Shetland Sheepdog

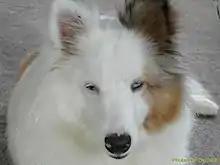
This mostly white Shetland has several conformational faults, such as pricked ears, too much white colouration (due to it being a double merle), microphthalmia, and pink spots in the nose. This dog would not be considered breeding stock.

A mutation the MDR1 gene causes sensitivity to certain drugs such as ivermectin. This sensitivity has been observed in the Shetland. The MDR1 mutation has been identified in the Shetland and the breed was identified as predisposed in a study in the US. Due to this genetic mutation, affected dogs may exhibit sensitivity or adverse reactions to many drugs, including acepromazine, butorphanol, doxorubicin, erythromycin, ivermectin, loperamide, milbemycin, moxidectin, rifampin, selamectin, vinblastine, and vincristine.